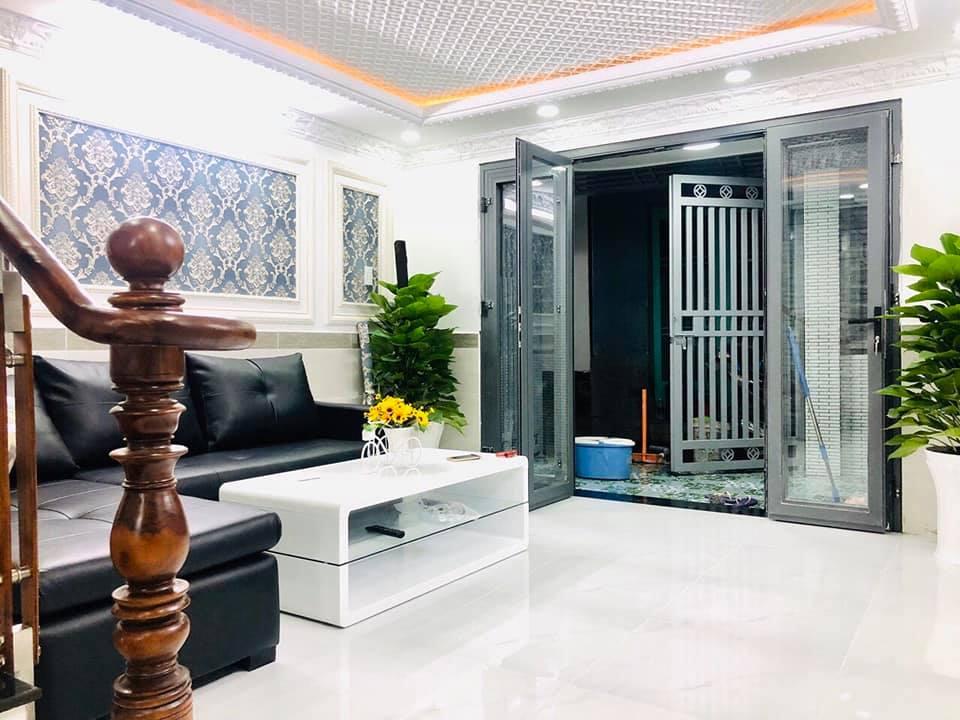
sàn của phòng khách ngôi nhà này có màu trắng